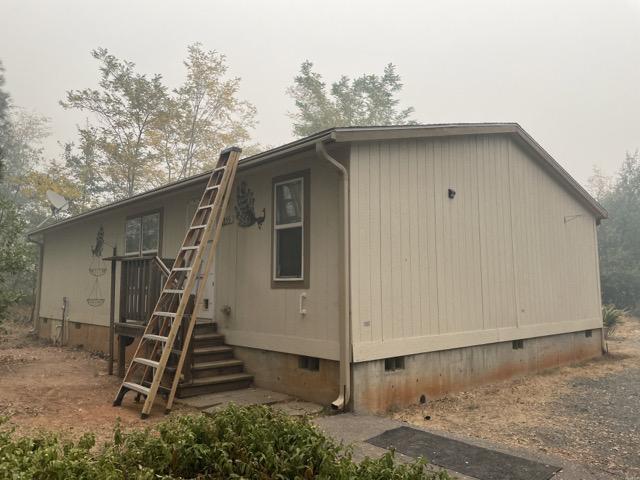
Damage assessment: no_damage